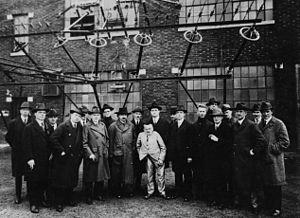
La compagnie Marconi est une entreprise britannique disparue qui fut fondée en 1897 par Guglielmo Marconi sous le nom de The Wireless Telegraph & Signal Company pour exploiter ses inventions dans le domaine de la télégraphie sans fil. Elle fut renommée Marconi's Wireless Telegraph Company en 1900 et The Marconi Company en 1963. Elle fut à l'origine de nombreux développement dans le domaine de la radio et de la télévision, des radars, de l'aviation et de l'électronique.